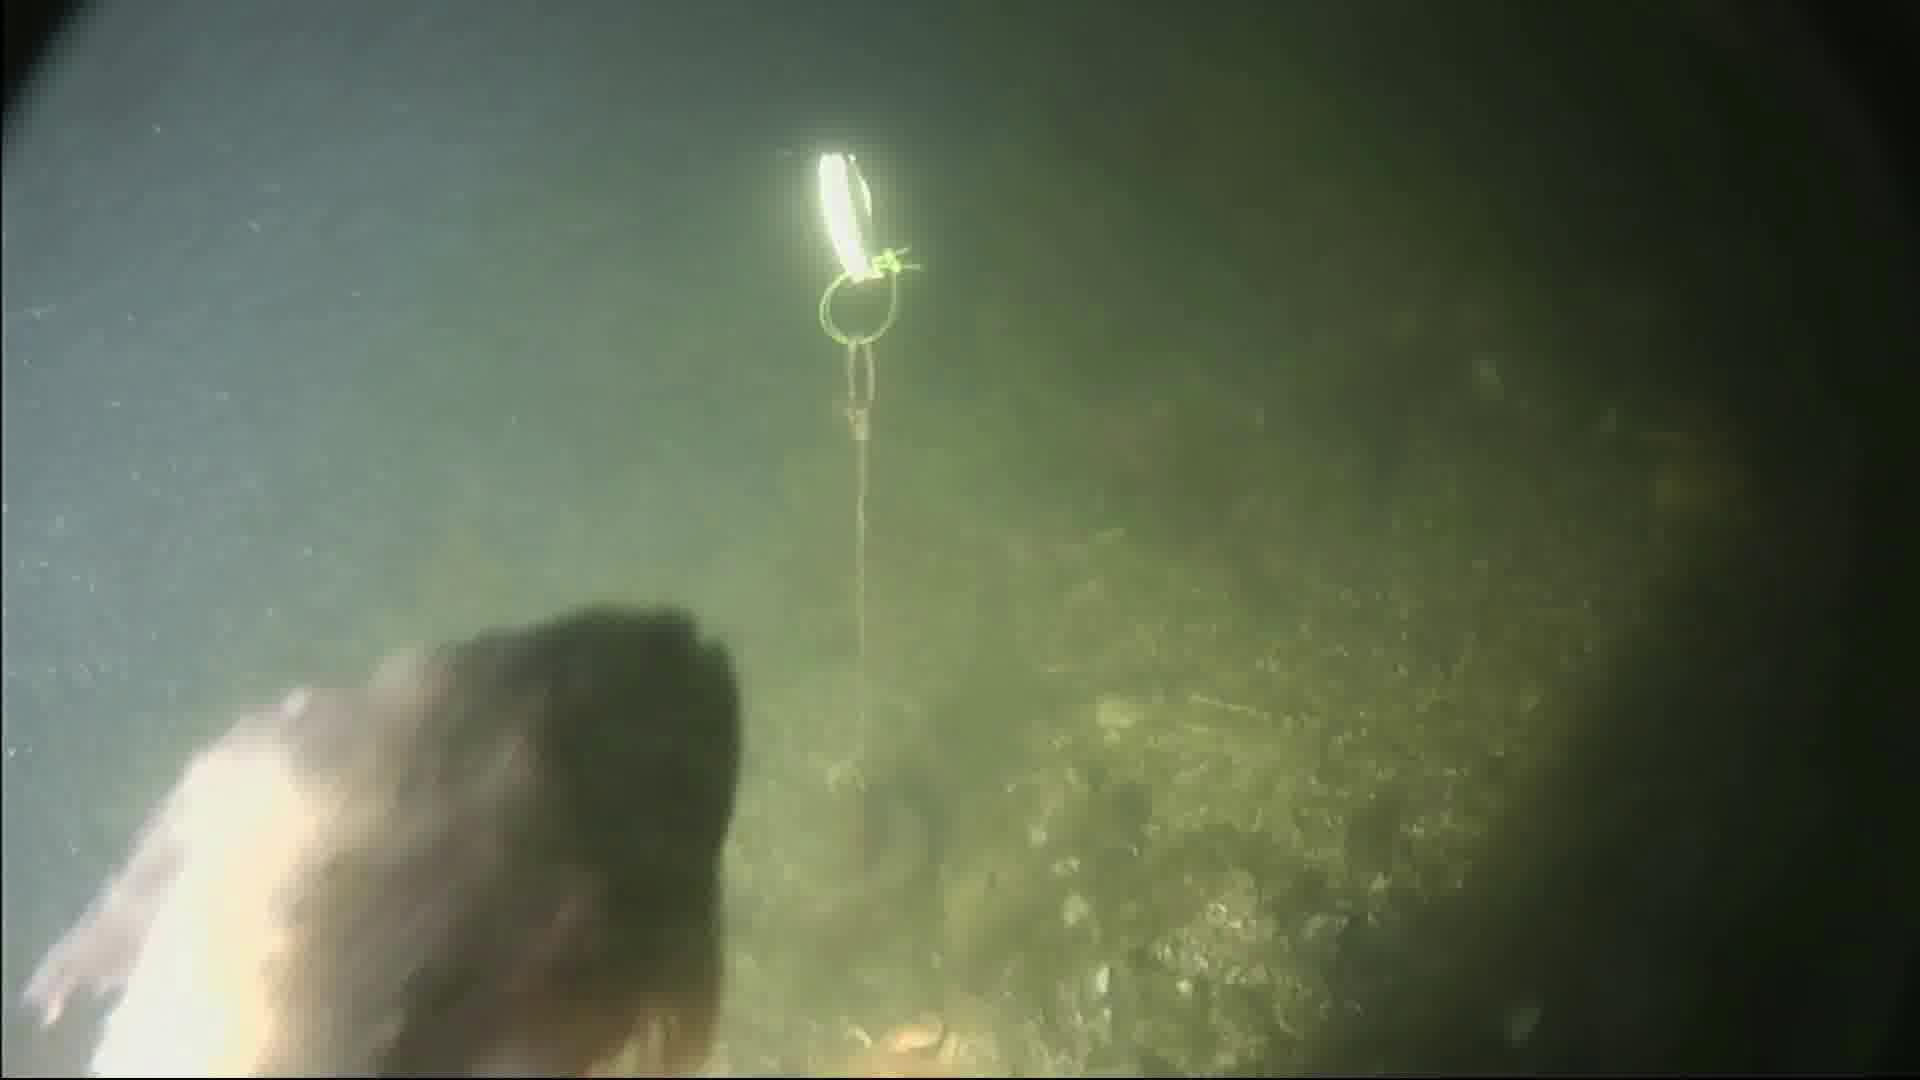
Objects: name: fish
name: starfish
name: crab